Leland Chris Nielsen

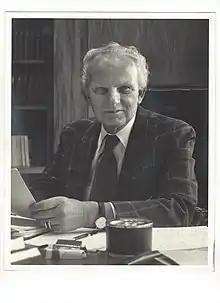

Leland Chris Nielsen (June 14, 1919 – September 23, 1999) was a United States district judge of the United States District Court for the Southern District of California.